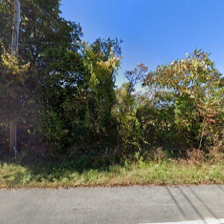
Label: streetView